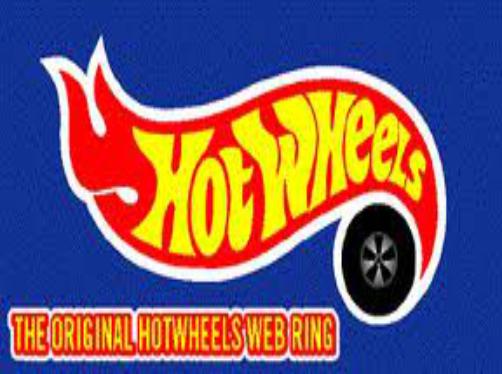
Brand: Hot Wheels
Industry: Leisure